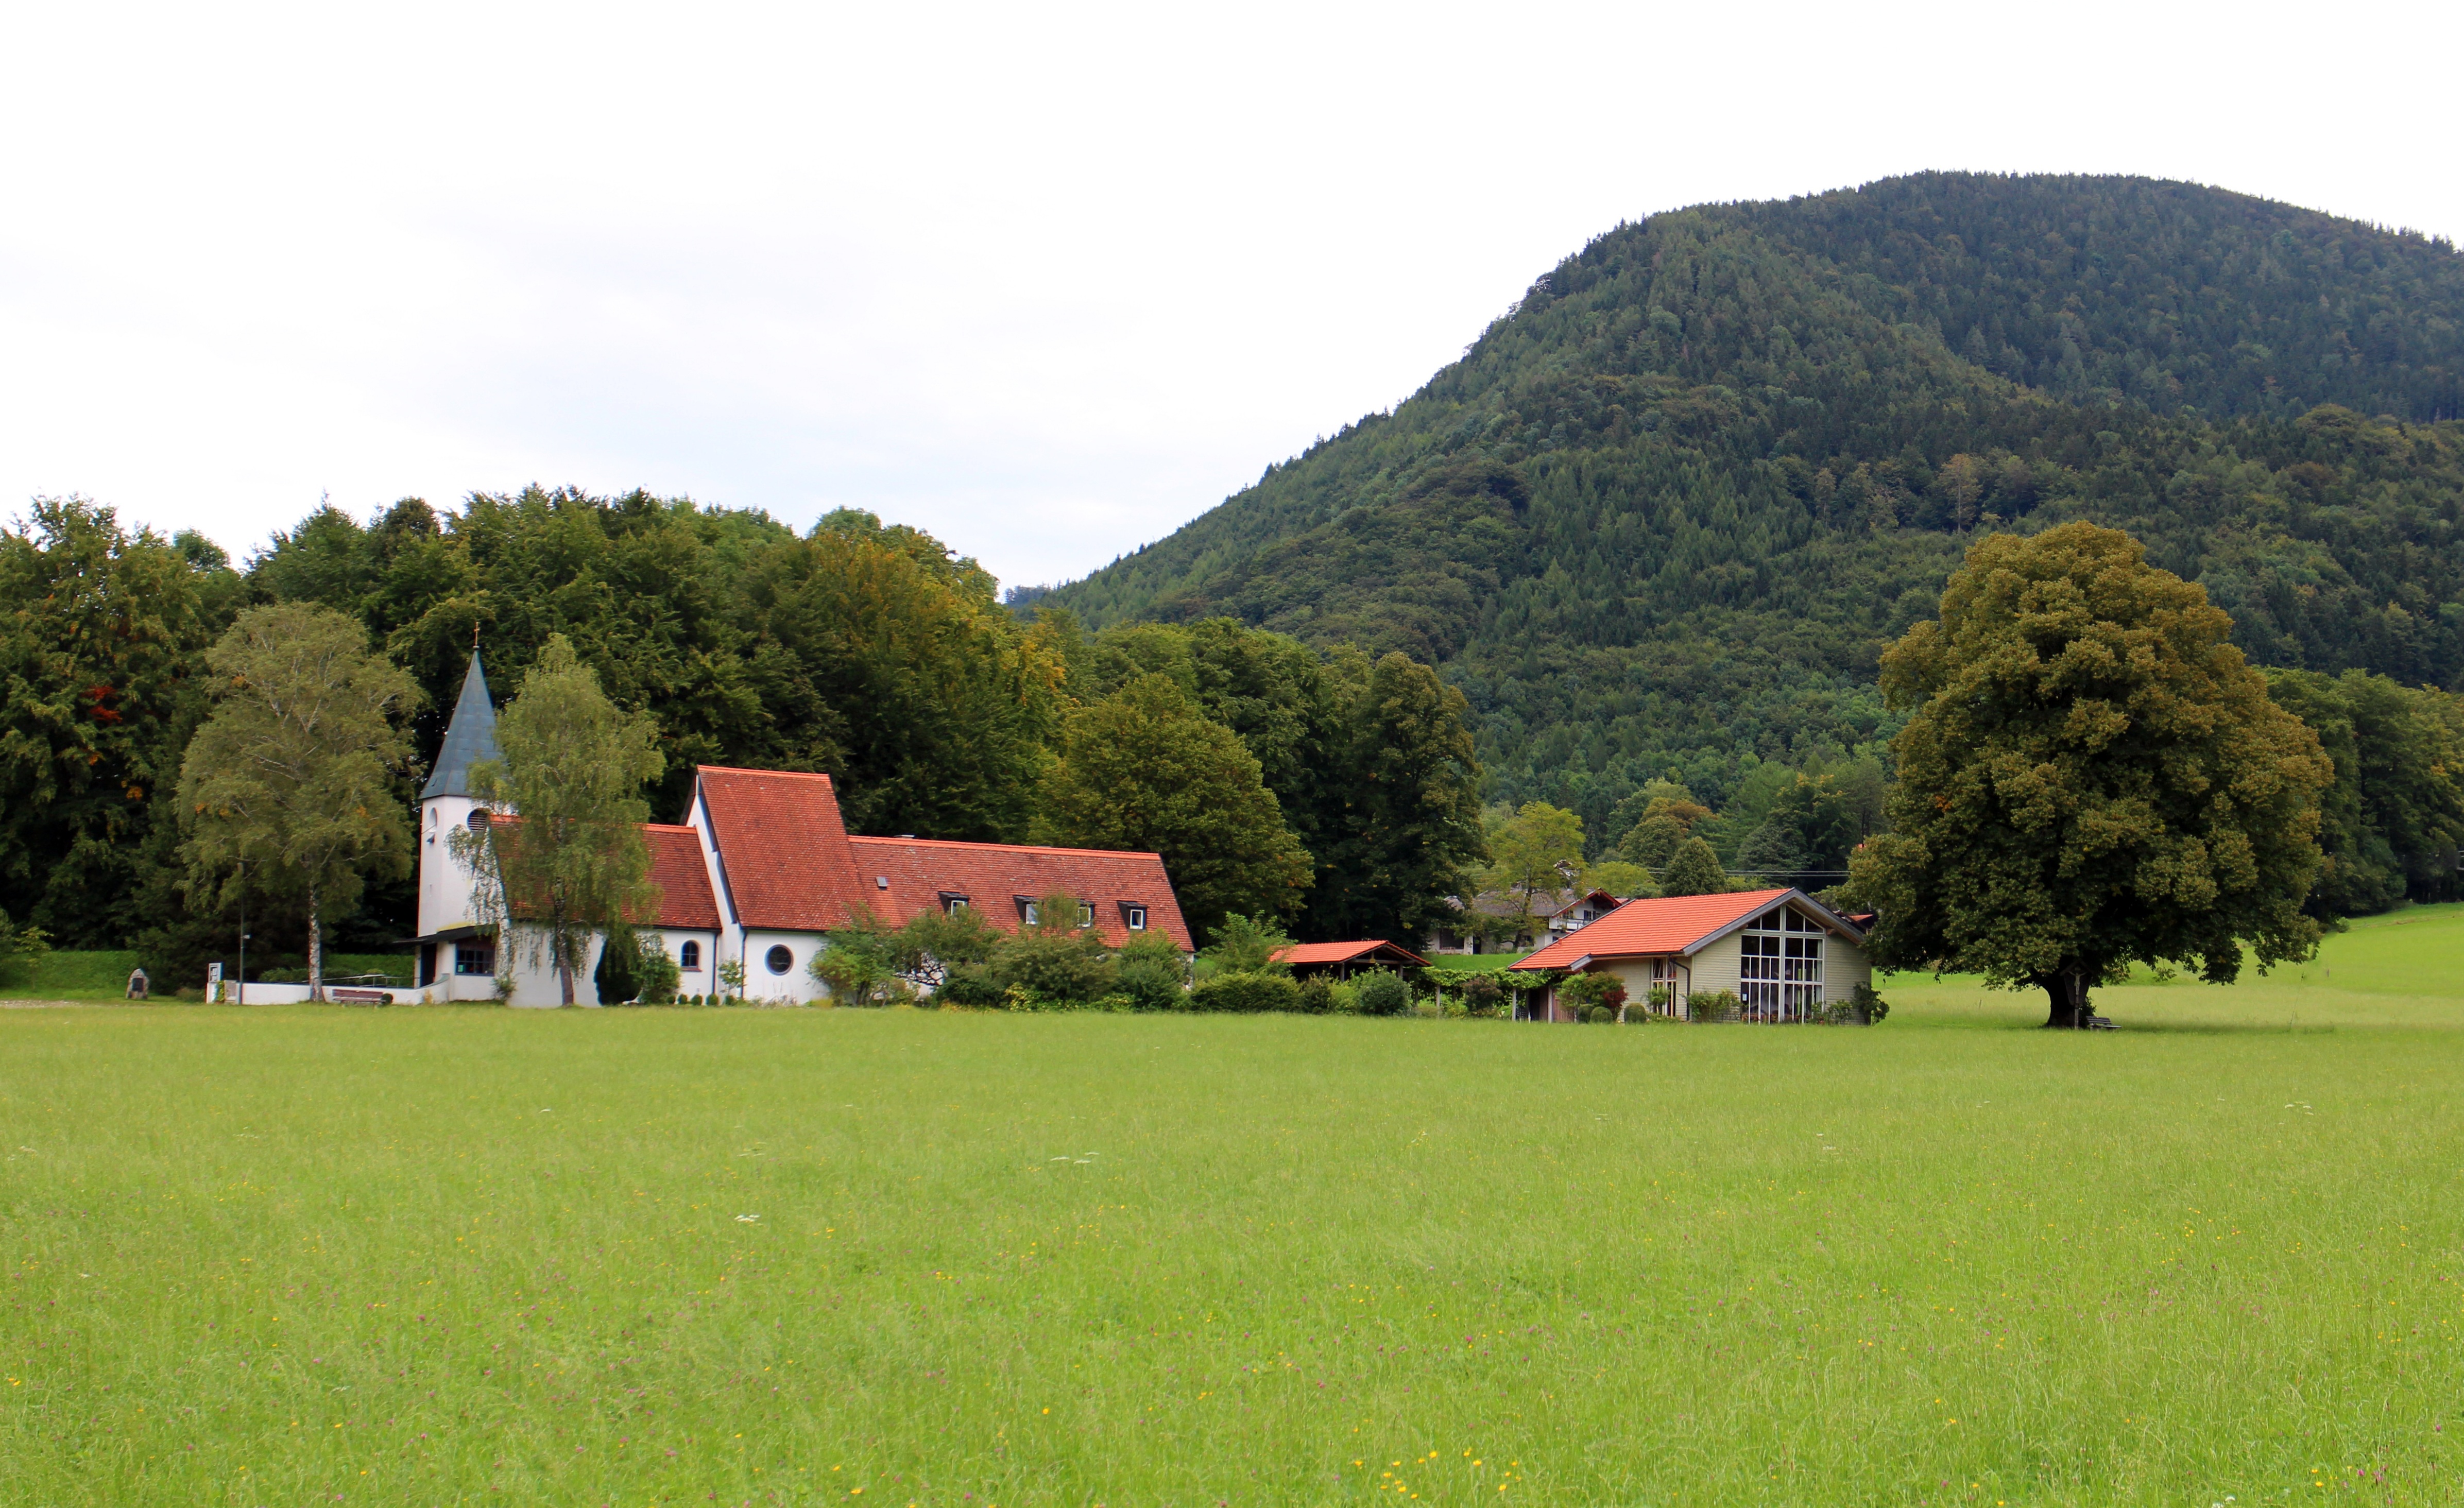
landscape, grass, architecture, field, farm, lawn, meadow, hill, building, pasture, church, grassland, architectural style, rural area, protestant, chiemgau, aschau, church of peace